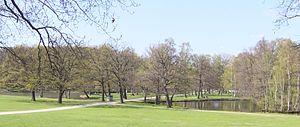
Le château de Drottningholm est une résidence privée de la famille royale suédoise. Il se situe à Drottningholm, sur l'île de Lovön du lac Mälar, dans la commune d'Ekerö, à l'ouest de Stockholm. Le roi Charles XVI Gustave et la reine Silvia en ont fait leur résidence officielle depuis 1981, dans l'aile sud du château.